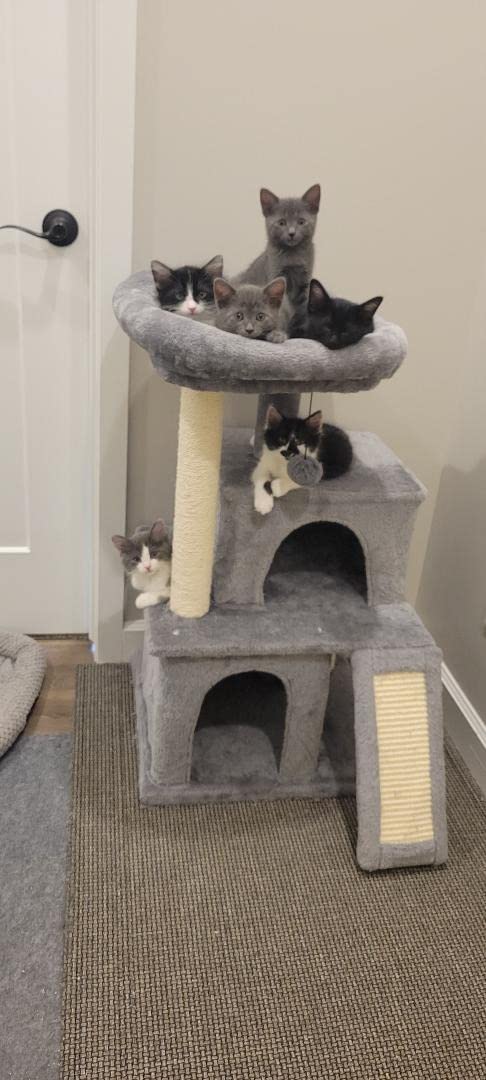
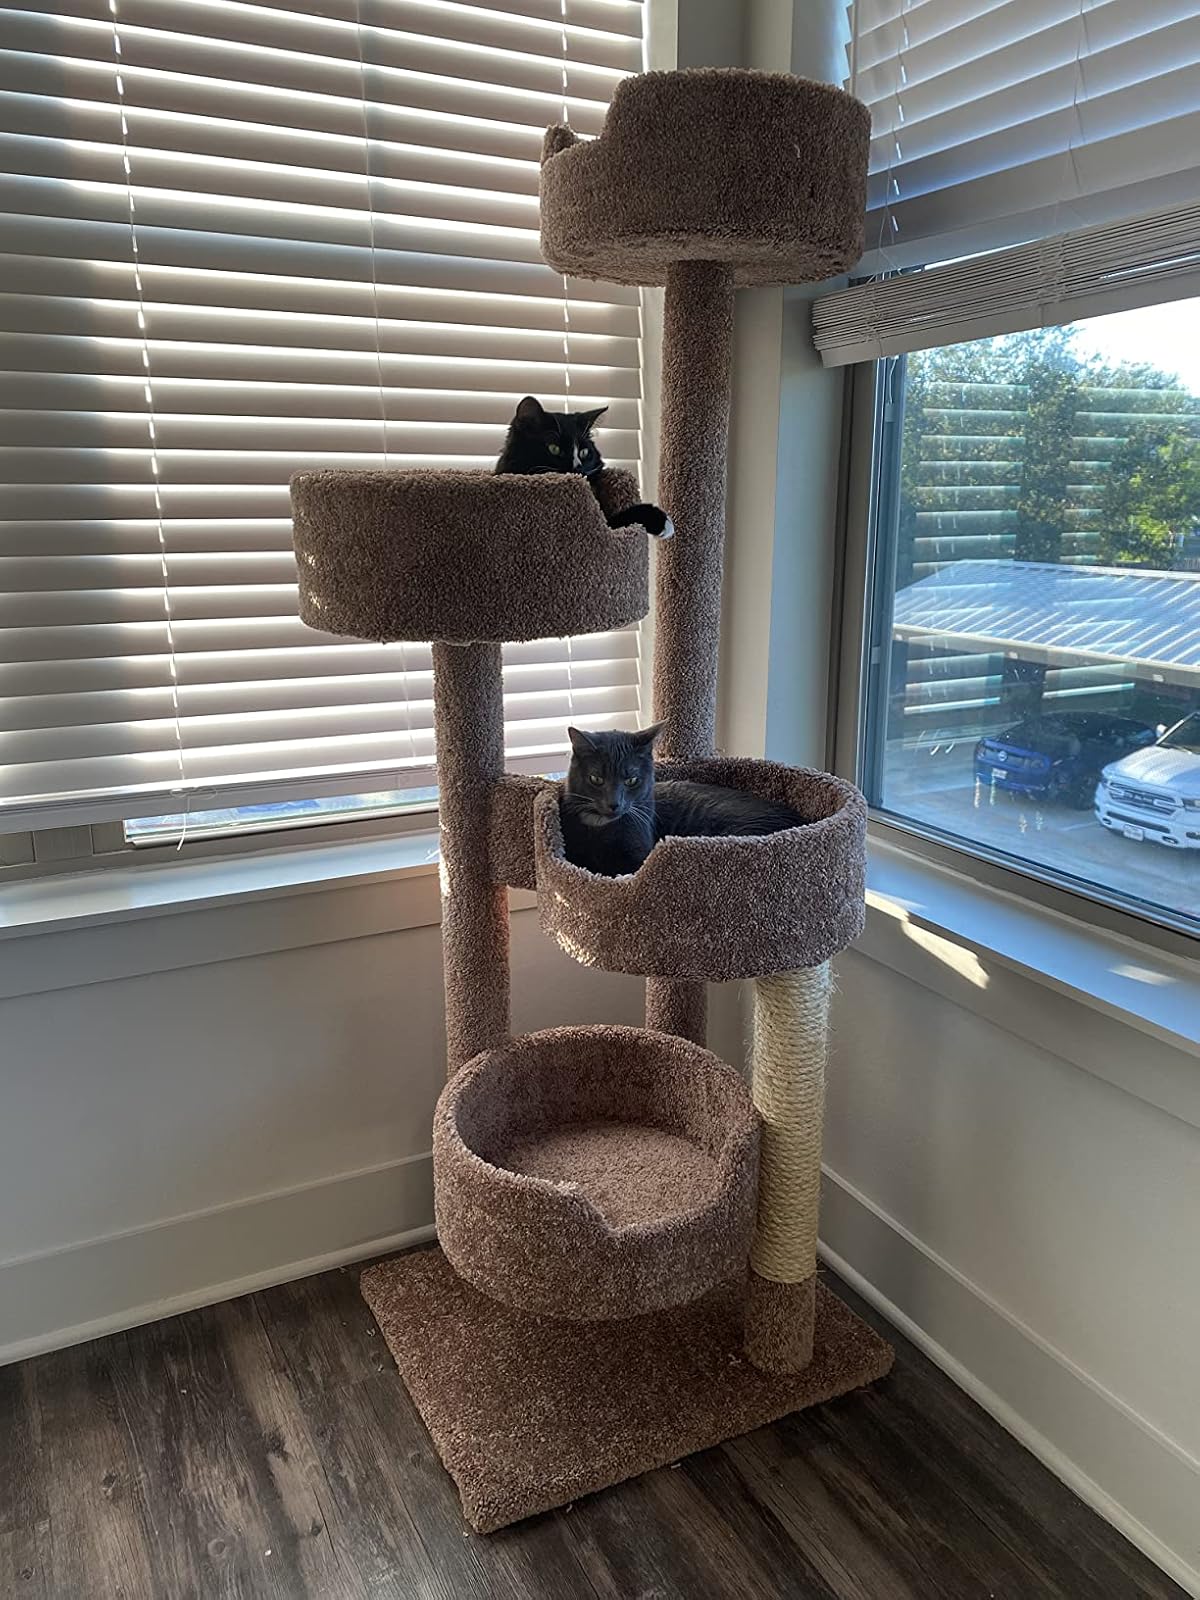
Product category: items_cat tree
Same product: no